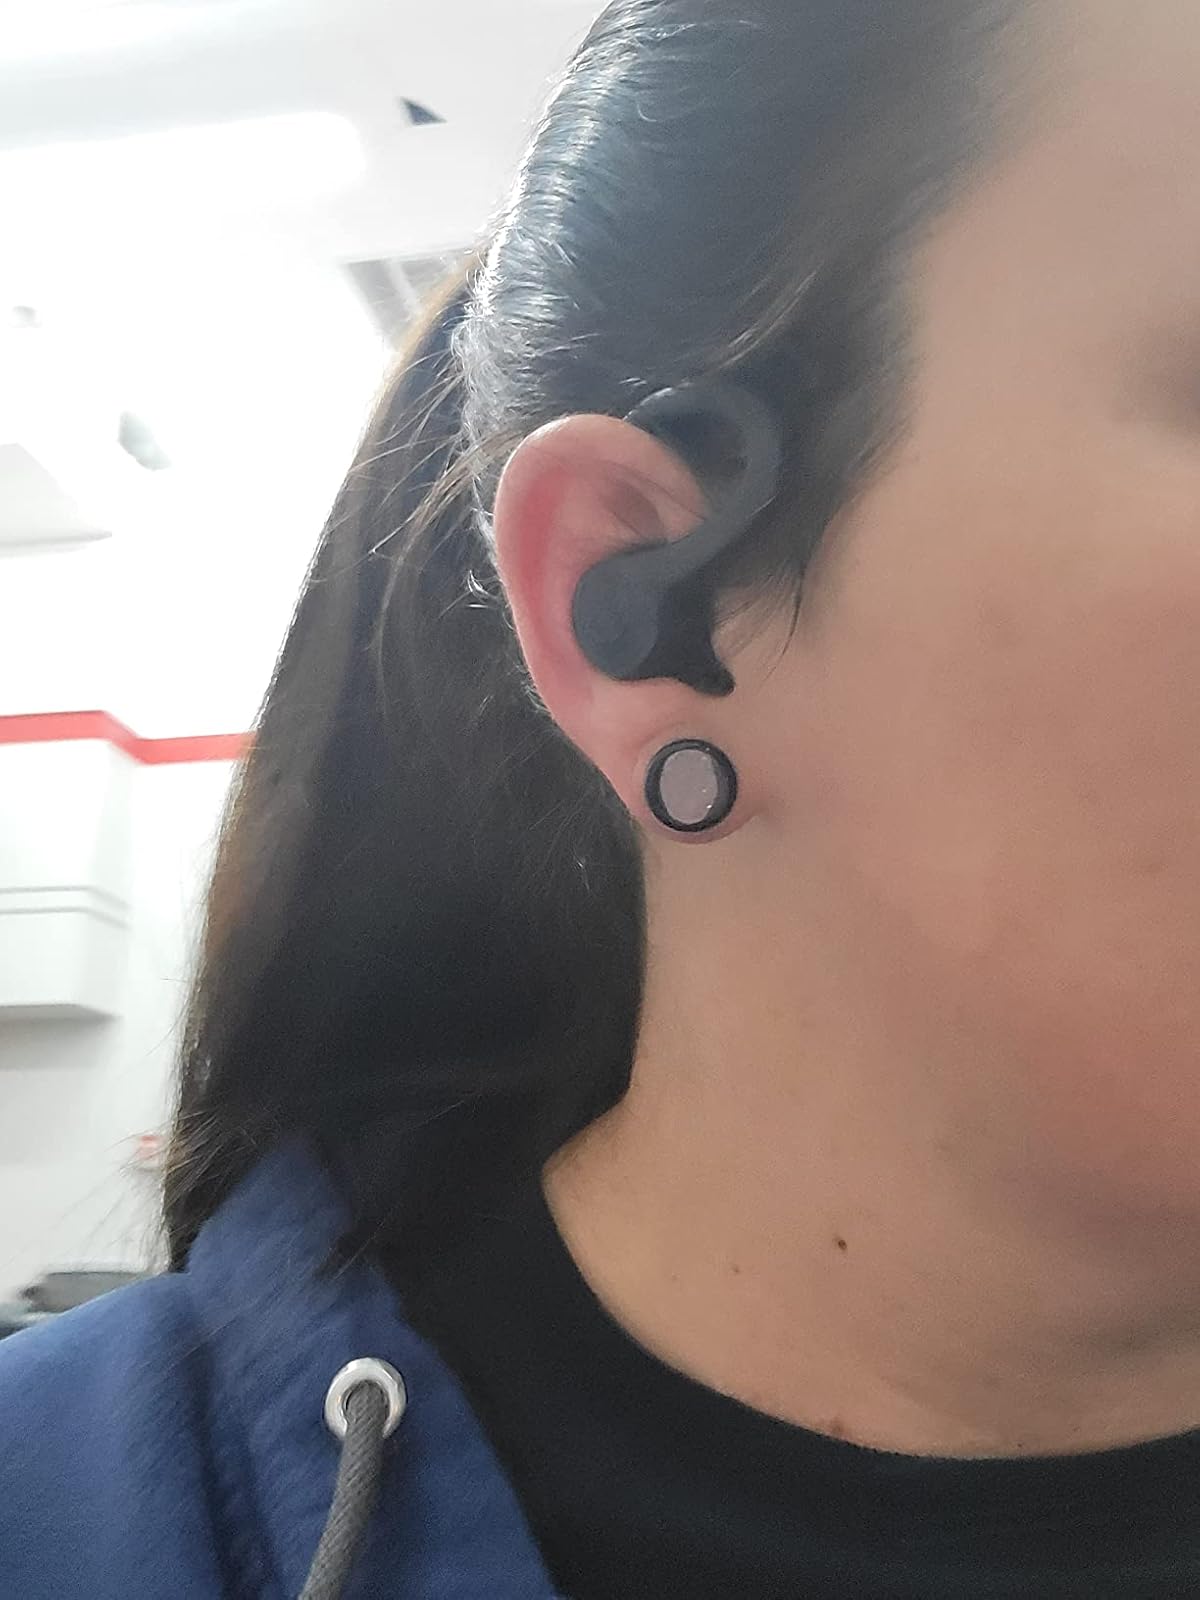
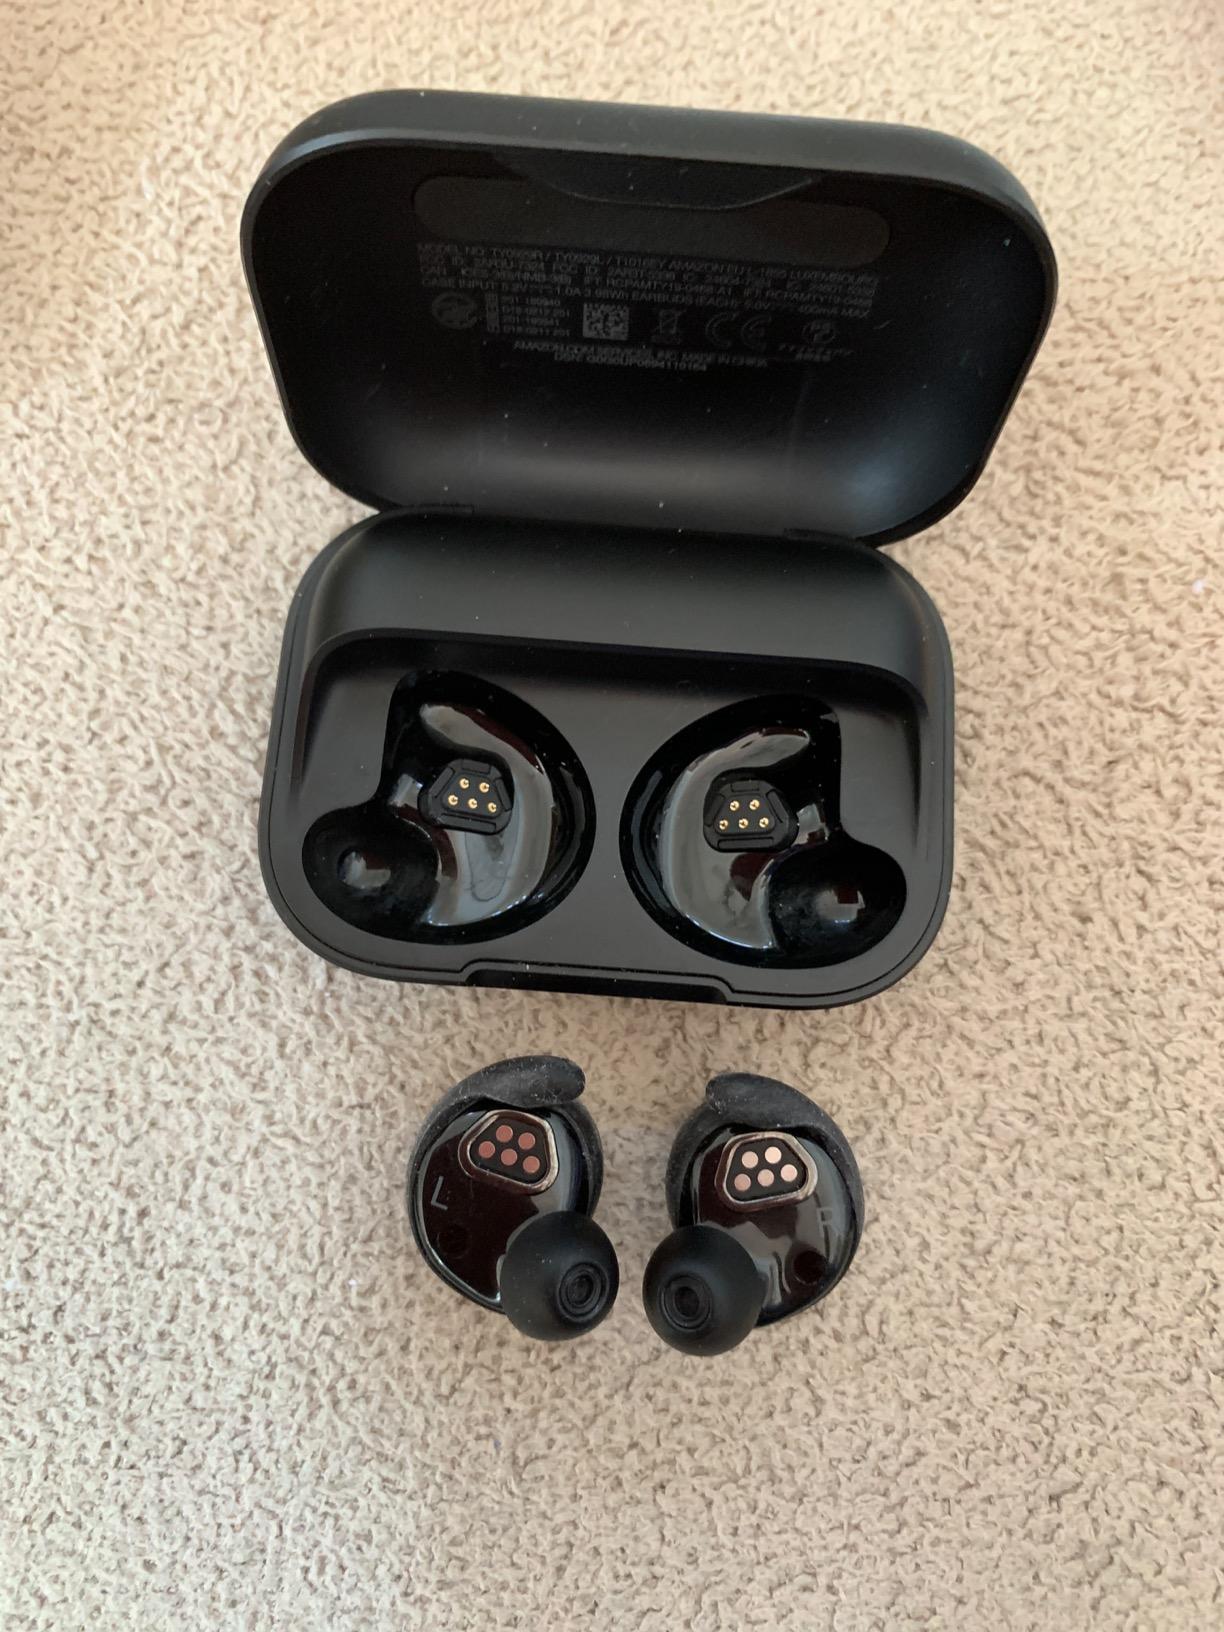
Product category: earbuds
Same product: no